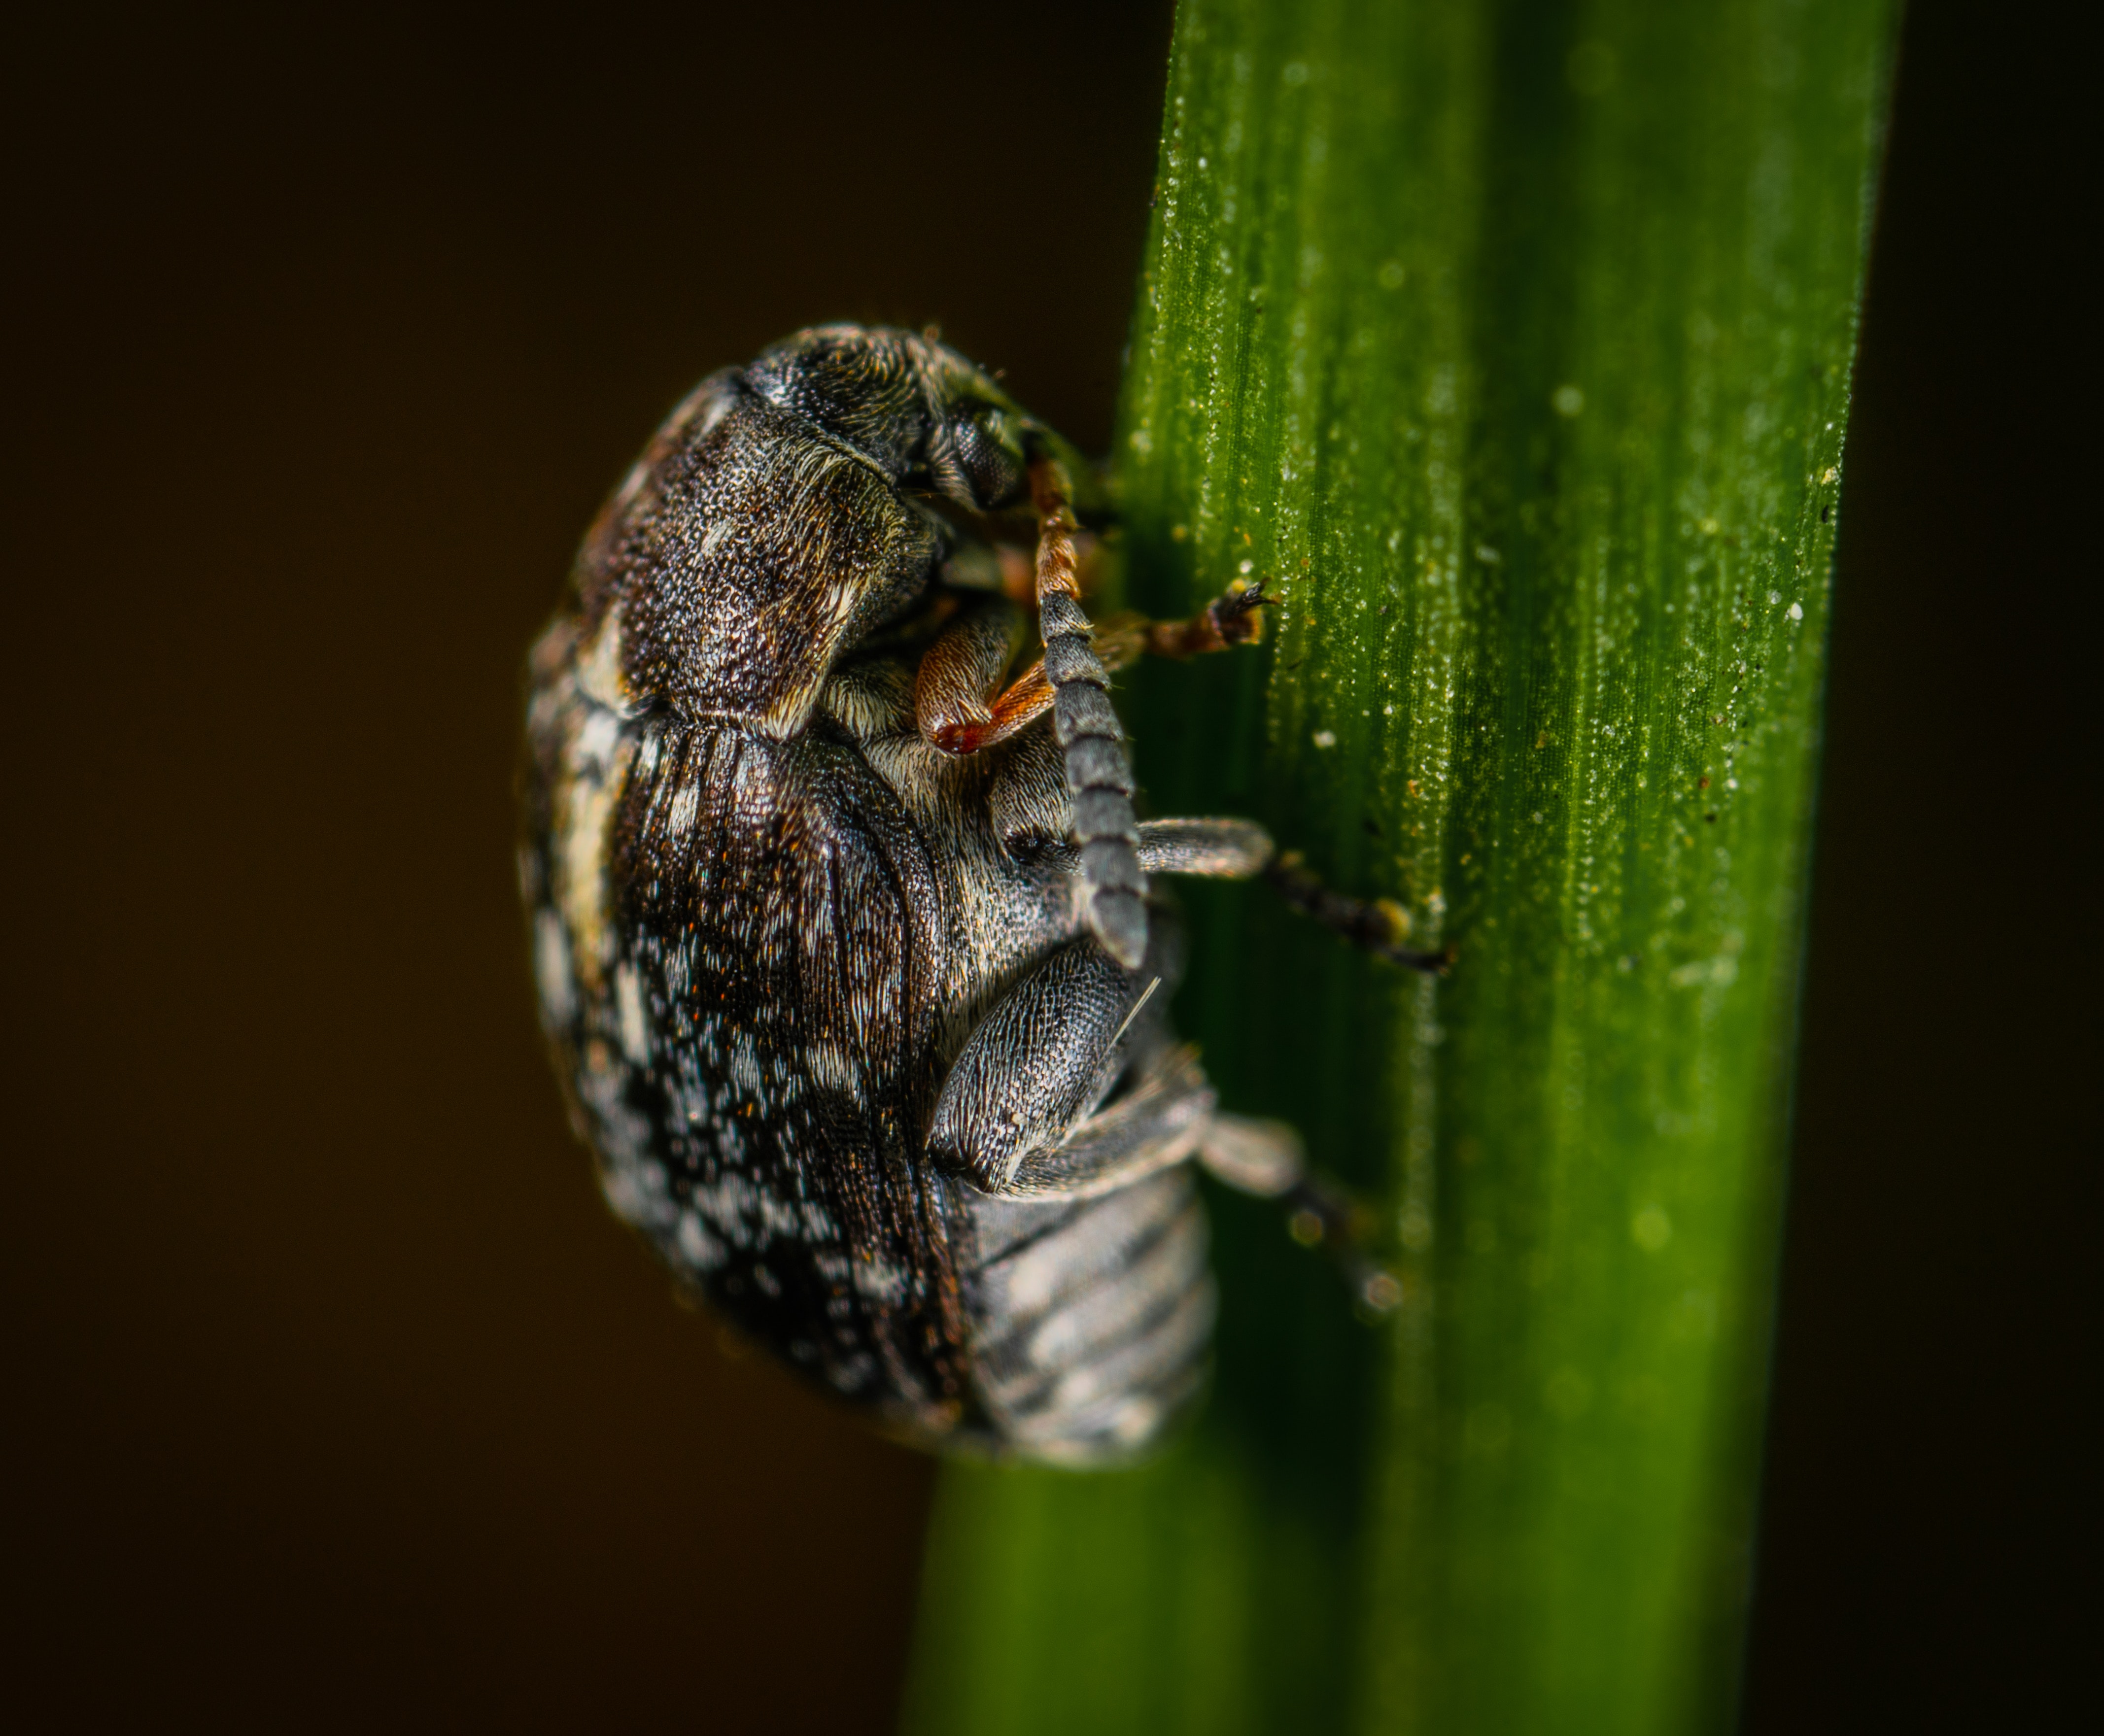
insect, macro photography, invertebrate, close up, eye, organism, bug, parasite, pest, photography, plant stem, arthropod, plant, wildlife, cicada, beetle, membrane winged insect